Monument to Ferdinand I

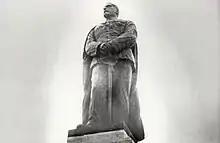

The Monument to Ferdinand I was a prominent monument in Chişinău, Moldova.